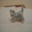
Label: cat